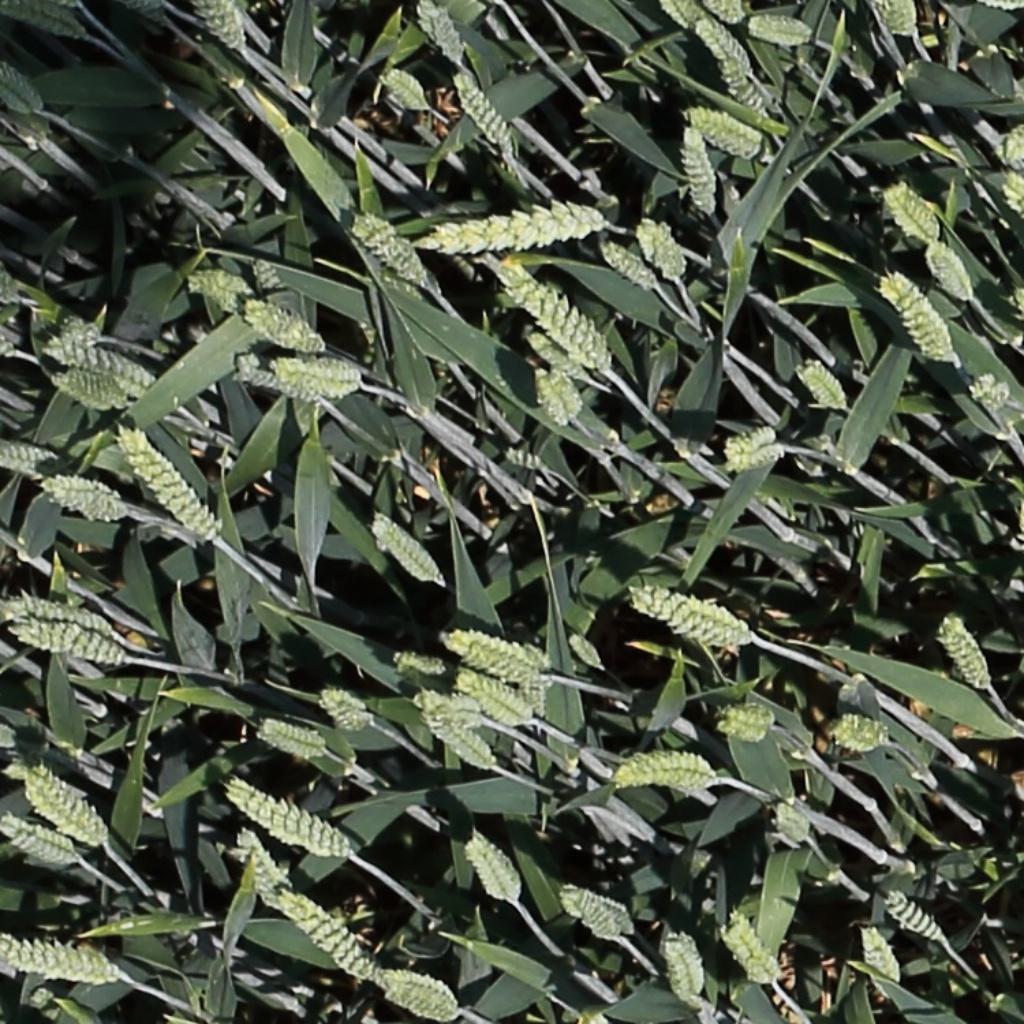
Country: Switzerland
Location: Usask
Wheat development stage: Filling